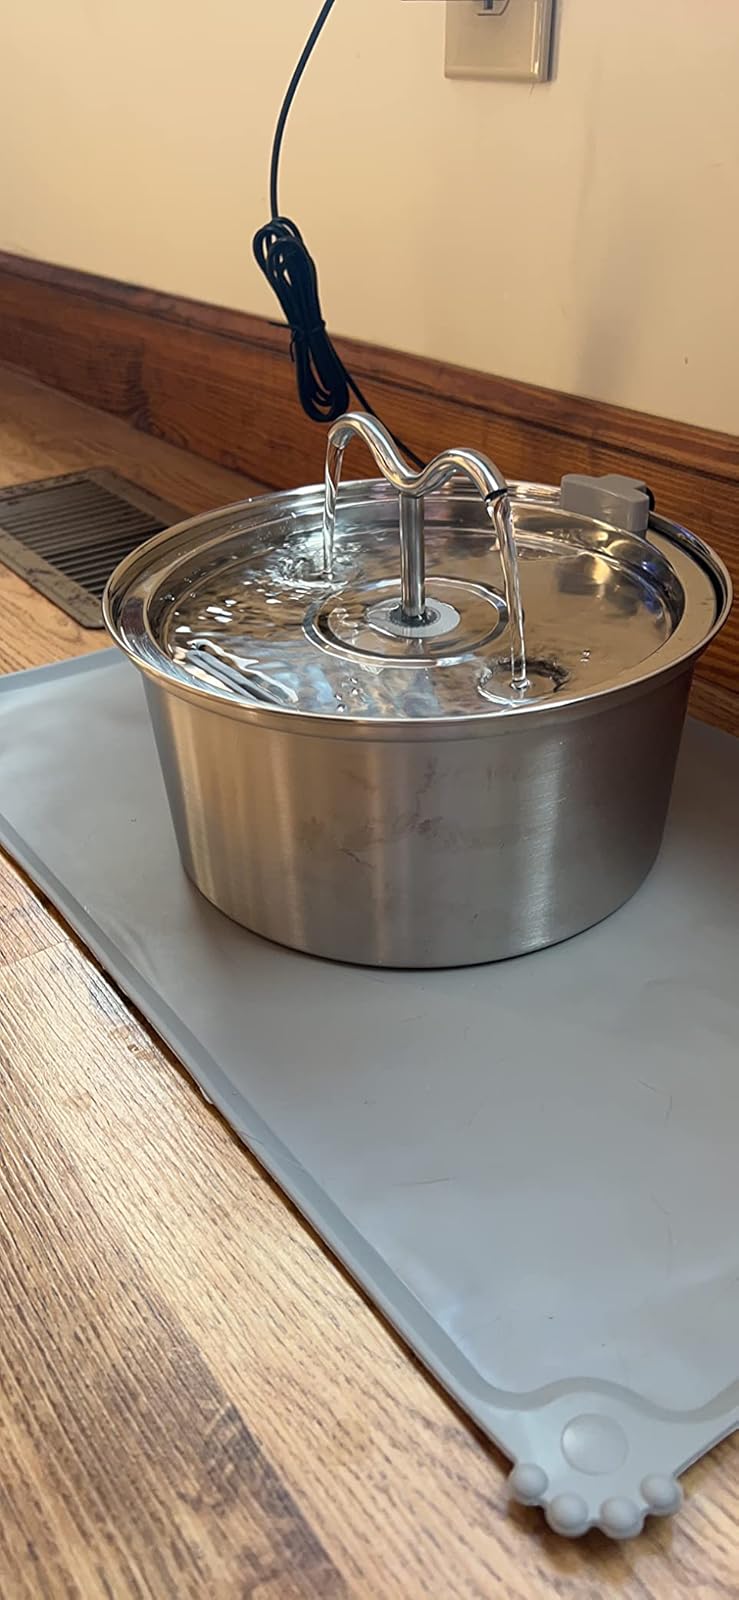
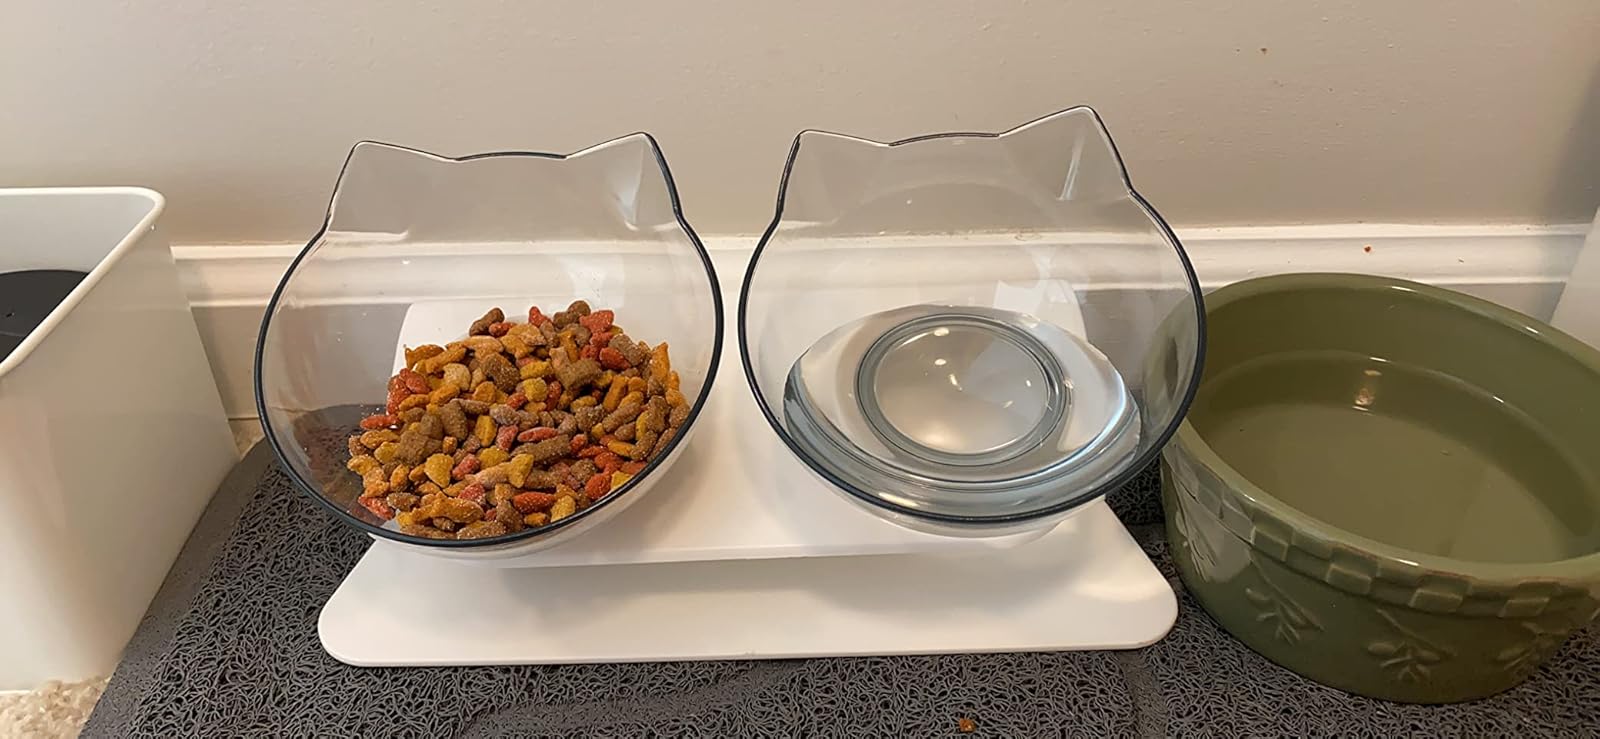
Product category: items_bowl
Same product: no